10th century in Lebanon

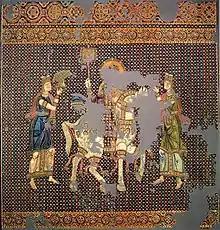
Bamberger Gunthertuch, a Byzantine silk tapestry depicting the return of Tzimiskes from a successful campaign

In the year 359 AH / 970 AD, the Fatimid leader (Jawhar) arrived in Damascus and took possession of it and then he went to Baalbek and subjugated it and performed a sermon in it to the Fatimid Caliph Al-Mu’izz after it had been to the Abbasid Al-Muti’. And the call to prayer was made in (an "Adhān" formula) and the city followed the deputy of Damascus, Jaafar bin Falah.